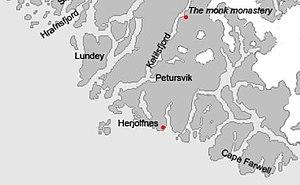
Position d'Herjolfsnes dans l'établissement de l'Est
Herjolfsnæs, également connu sous les toponymes d'Herjólfsnes, d'Ikigaat, d'Ikigait et d'Østproven, est une ancienne colonie nordique du Groenland ayant fait partie de l'Établissement de l'Est. Le site est localisé à environ 50 km en axe nord-ouest du Cap Farvel. La colonie viking a été fondée par le chef viking Herjólfr Bárðarson vers la fin du Xᵉ siècle. Elle aurait été occupée et utilisée sur près de 500 ans. Le sort de ses habitants, comme celui de l'ensemble des autres Groenlandais nordiques, demeure inconnu et non-déterminé. Le port d'Herjolfsnæs, connu sous le nom de Sandhavn, était, durant son utilisation, la principale structure portuaire de l'établissement de l'Est.